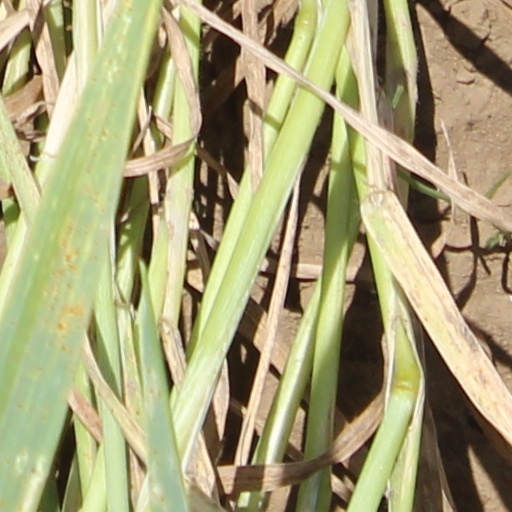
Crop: wheat